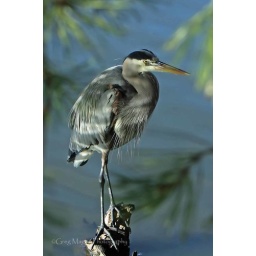
under a pine tree